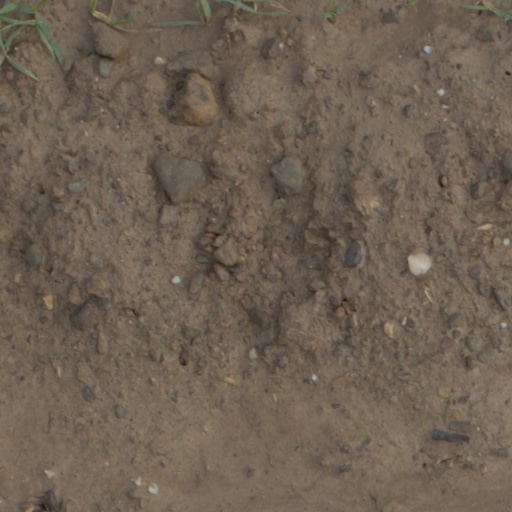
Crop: wheat